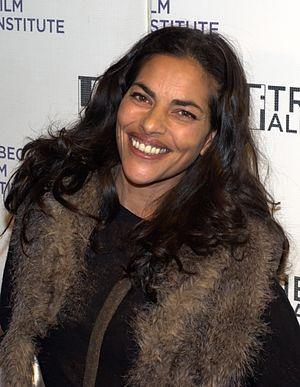
Sarita Catherine Louise Choudhury est une actrice britannique née le 18 août 1966 à Blackheath.
Homeland est une série télévisée américaine en 96 épisodes d'environ 50 minutes créée par Howard Gordon et Alex Gansa, d'après la série télévisée israélienne, Hatufim, créée par Gideon Raff. Elle est diffusée simultanément depuis le 3 octobre 2011 sur Showtime aux États-Unis et sur Super Channel au Canada.